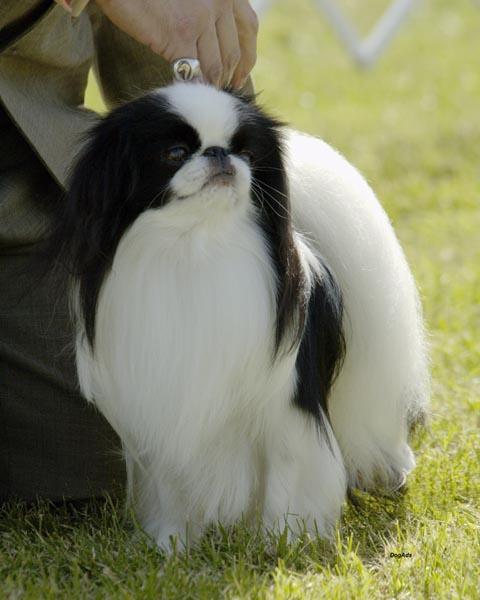
Japanese_spaniel